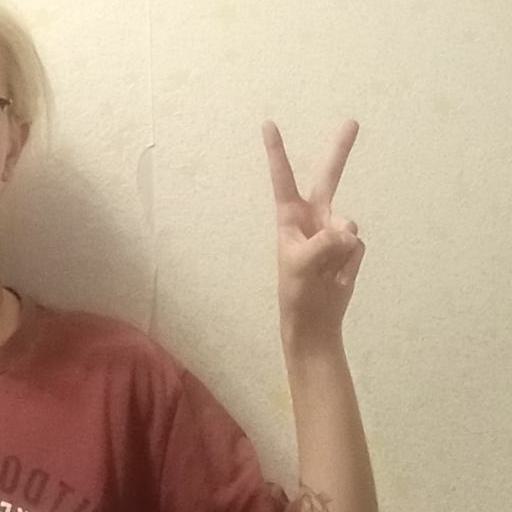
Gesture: peace